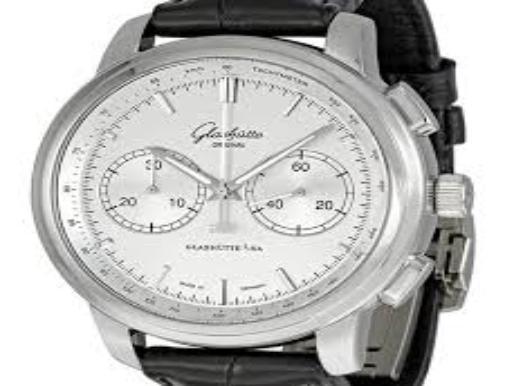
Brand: glashutte original
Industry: Electronic